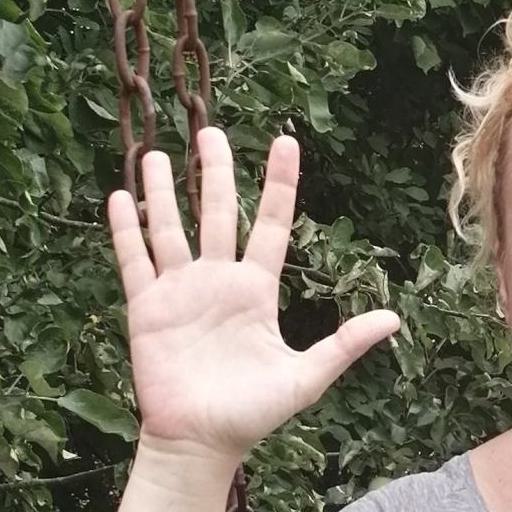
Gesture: palm